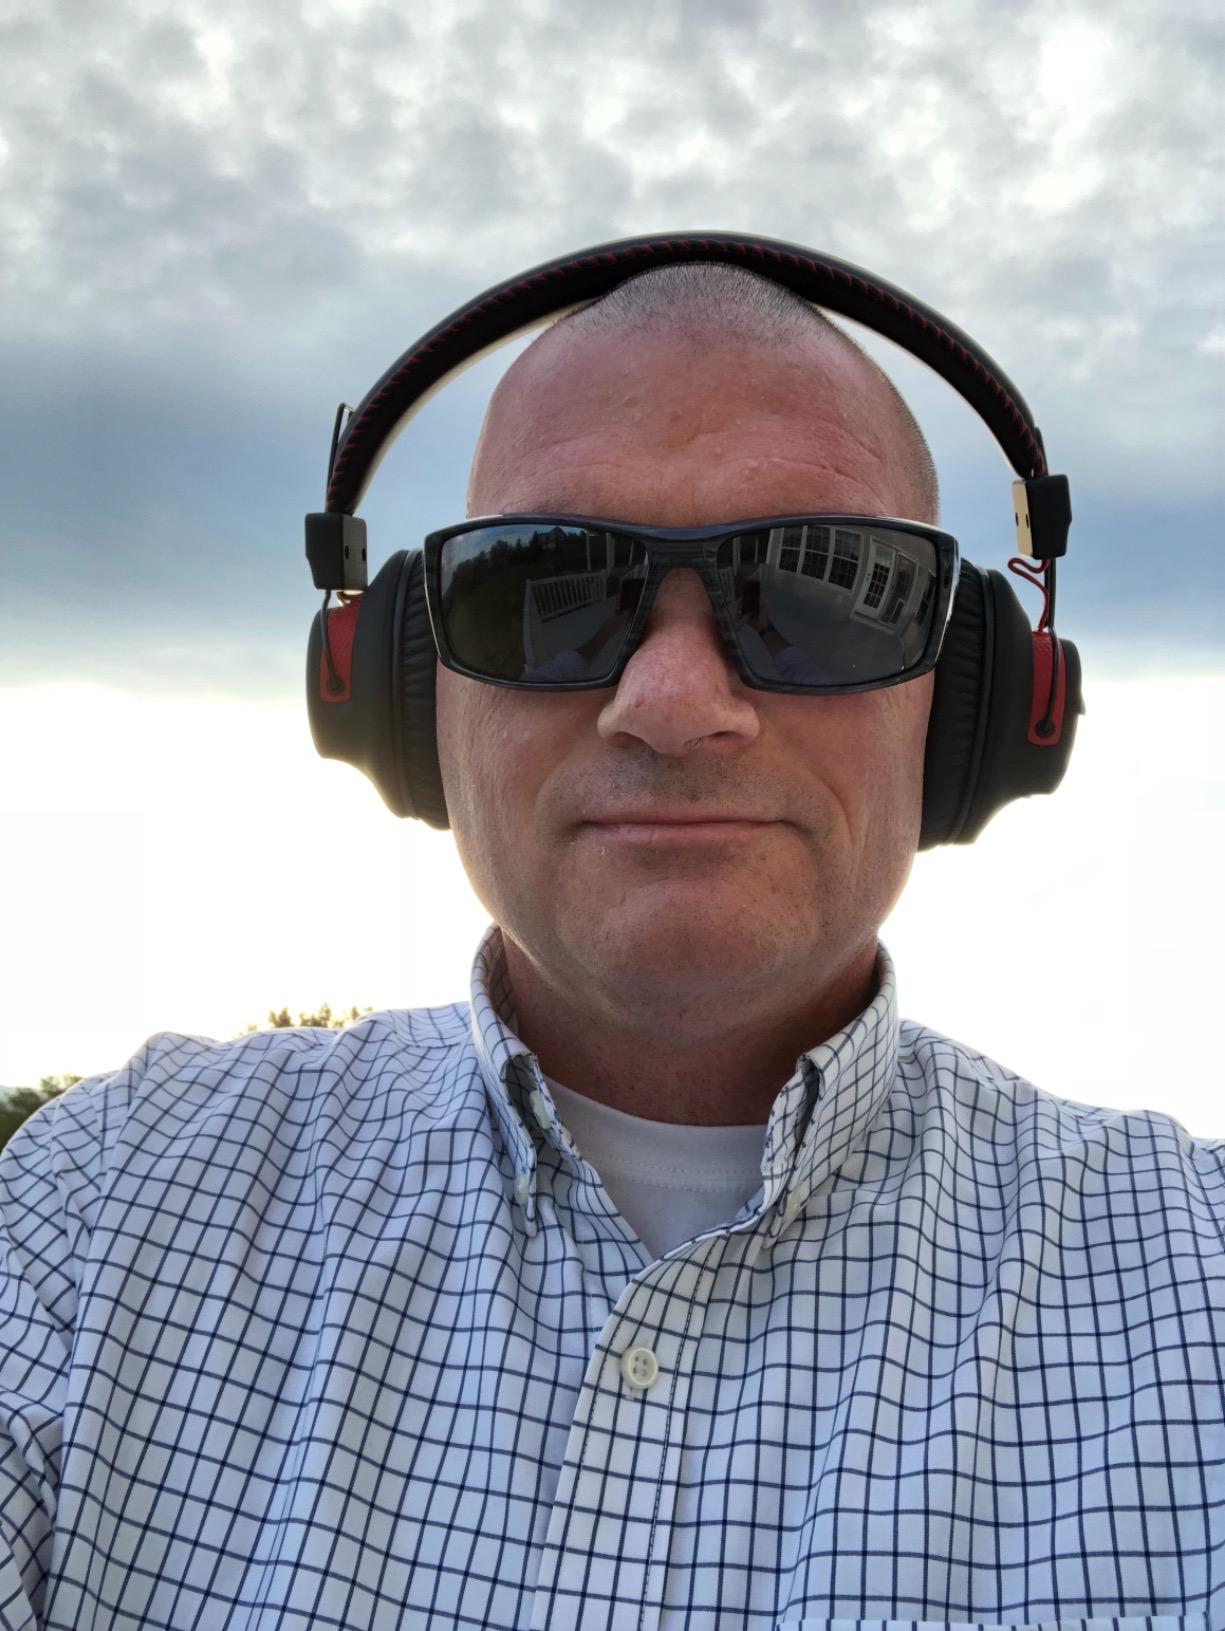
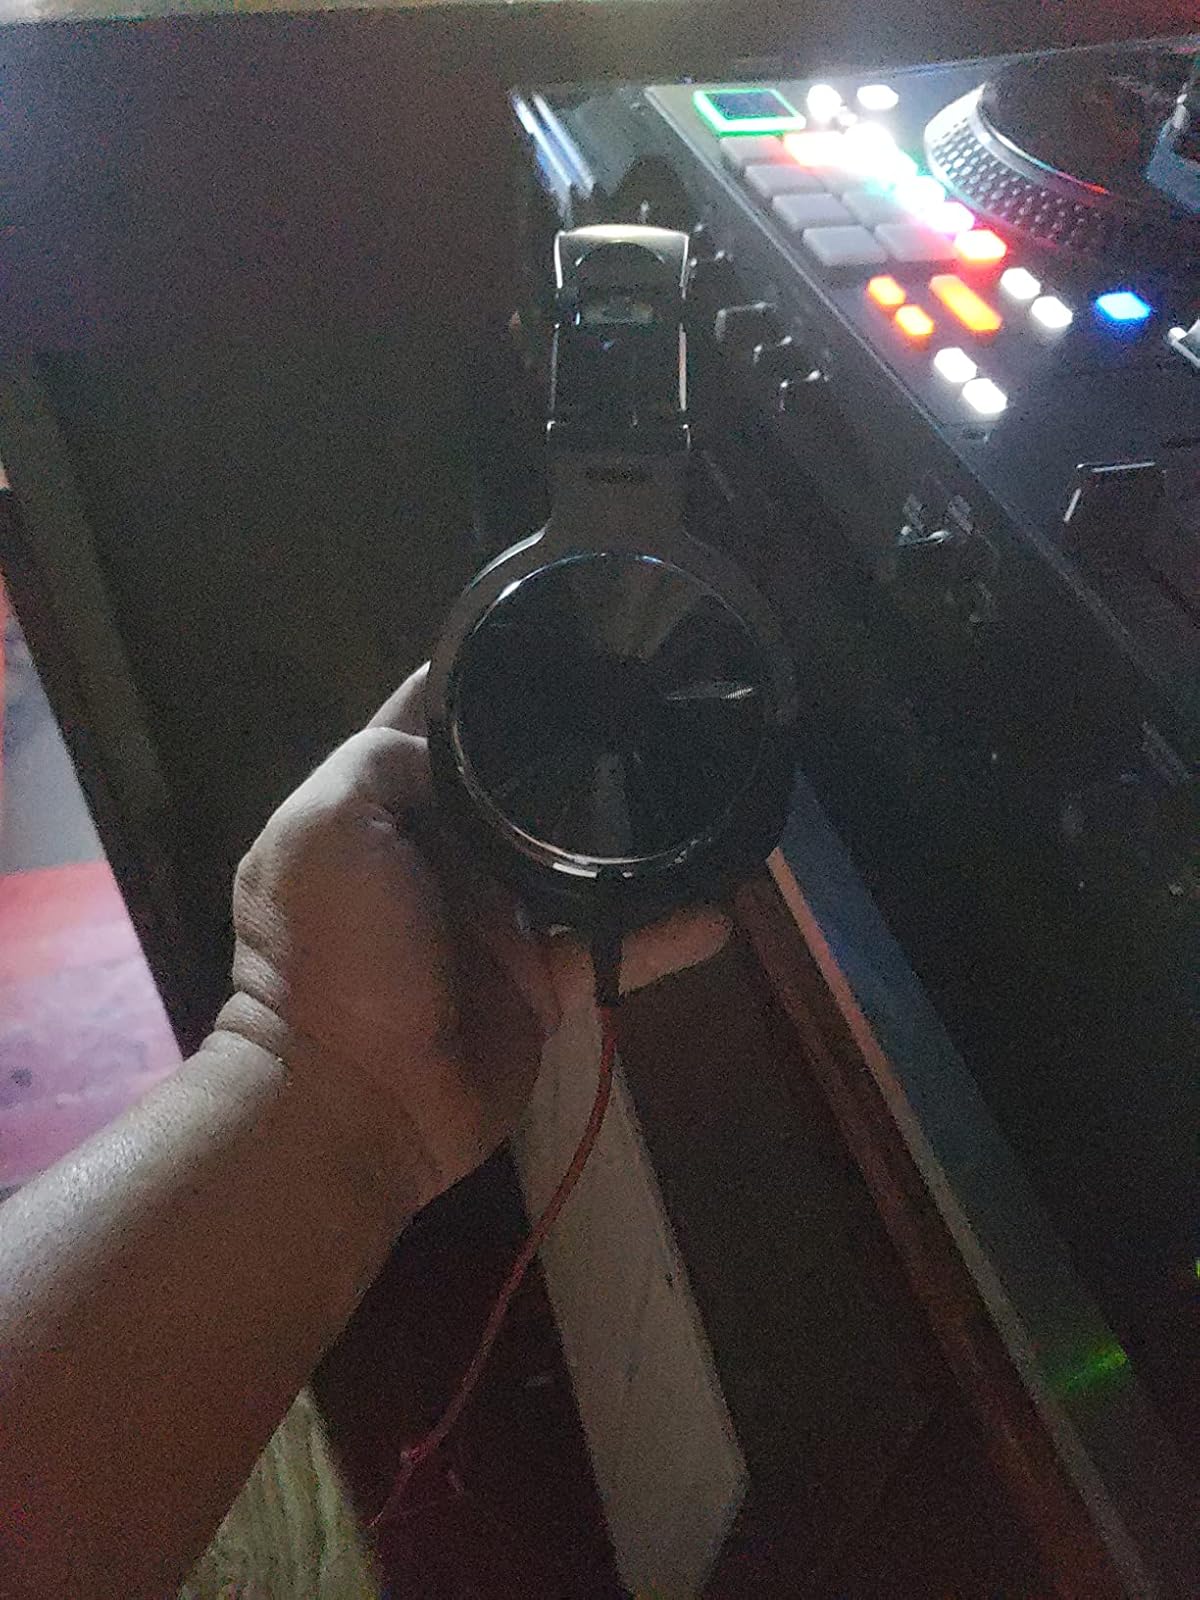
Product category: headphones
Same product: no